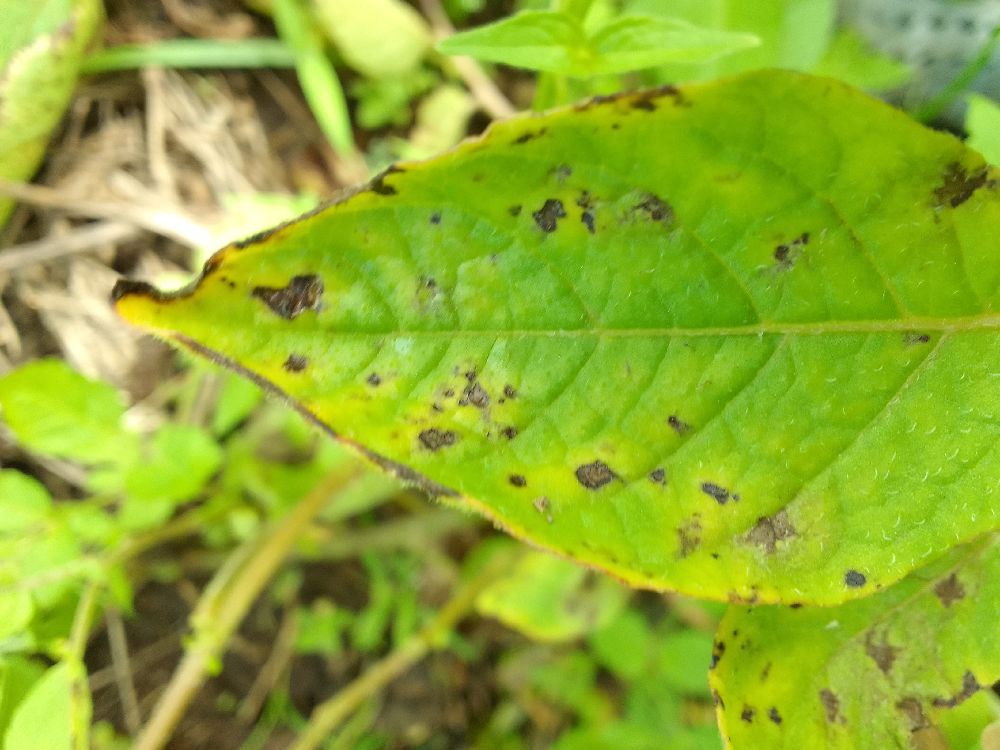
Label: Early blight